Treaty of Bromberg

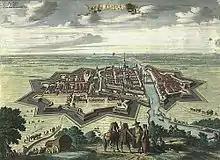
Elbing (Elbląg)

In 1660, the Swedish garrison withdrew from Elbing (Elbląg), but the Polish–Lithuanian Commonwealth seized it although it had not paid the sum that had been agreed on in Bromberg. That made Frederick William I not support Poland in the contemporary Russo-Polish War, but he yielded the neutrality agreement that he had concluded with Russia in 1656. Poland would keep the town until the First Partition of Poland in 1772, with short interruptions in 1698/1699 and 1703. In 1698, Polish King Augustus II the Strong permitted Prussian troops to besiege and storm Elbing, but the Prussian troops withdrew the following year when Russia mediated its exchange for the Polish Crown Jewels as a security for the bills receivable. When Augustus the Strong failed to pay, the town was reoccupied in 1703, during the Great Northern War, but the Prussians again withdrew shortly afterwards because of Swedish pressure.